Metropolitan Railway electric multiple units

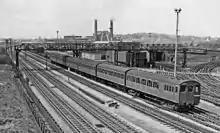
A black and white image of an electric multiple unit on the furthest of four tracks.

Metropolitan Railway electric multiple units were used on London's Metropolitan Railway after the lines were electrified in the early 20th century.